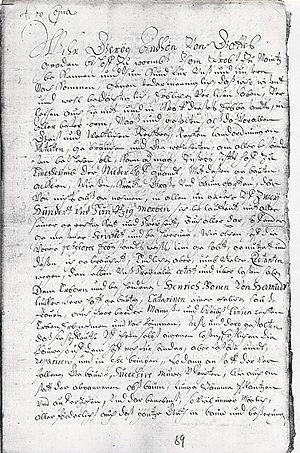
Georg Anton von Rodenstein est un prince de l'Église, qui fut évêque de Worms entre 1629 et 1652. Il eut la tâche difficile d'administrer un diocèse ravagé par la guerre contre les Suédois.